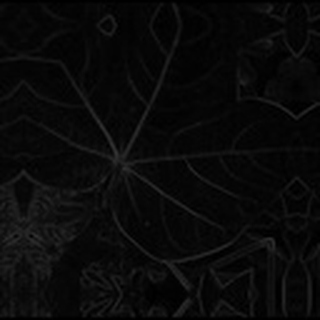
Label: healthy_cotton